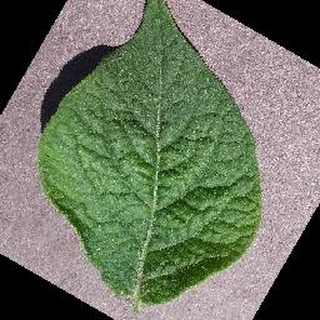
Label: healthy_potato